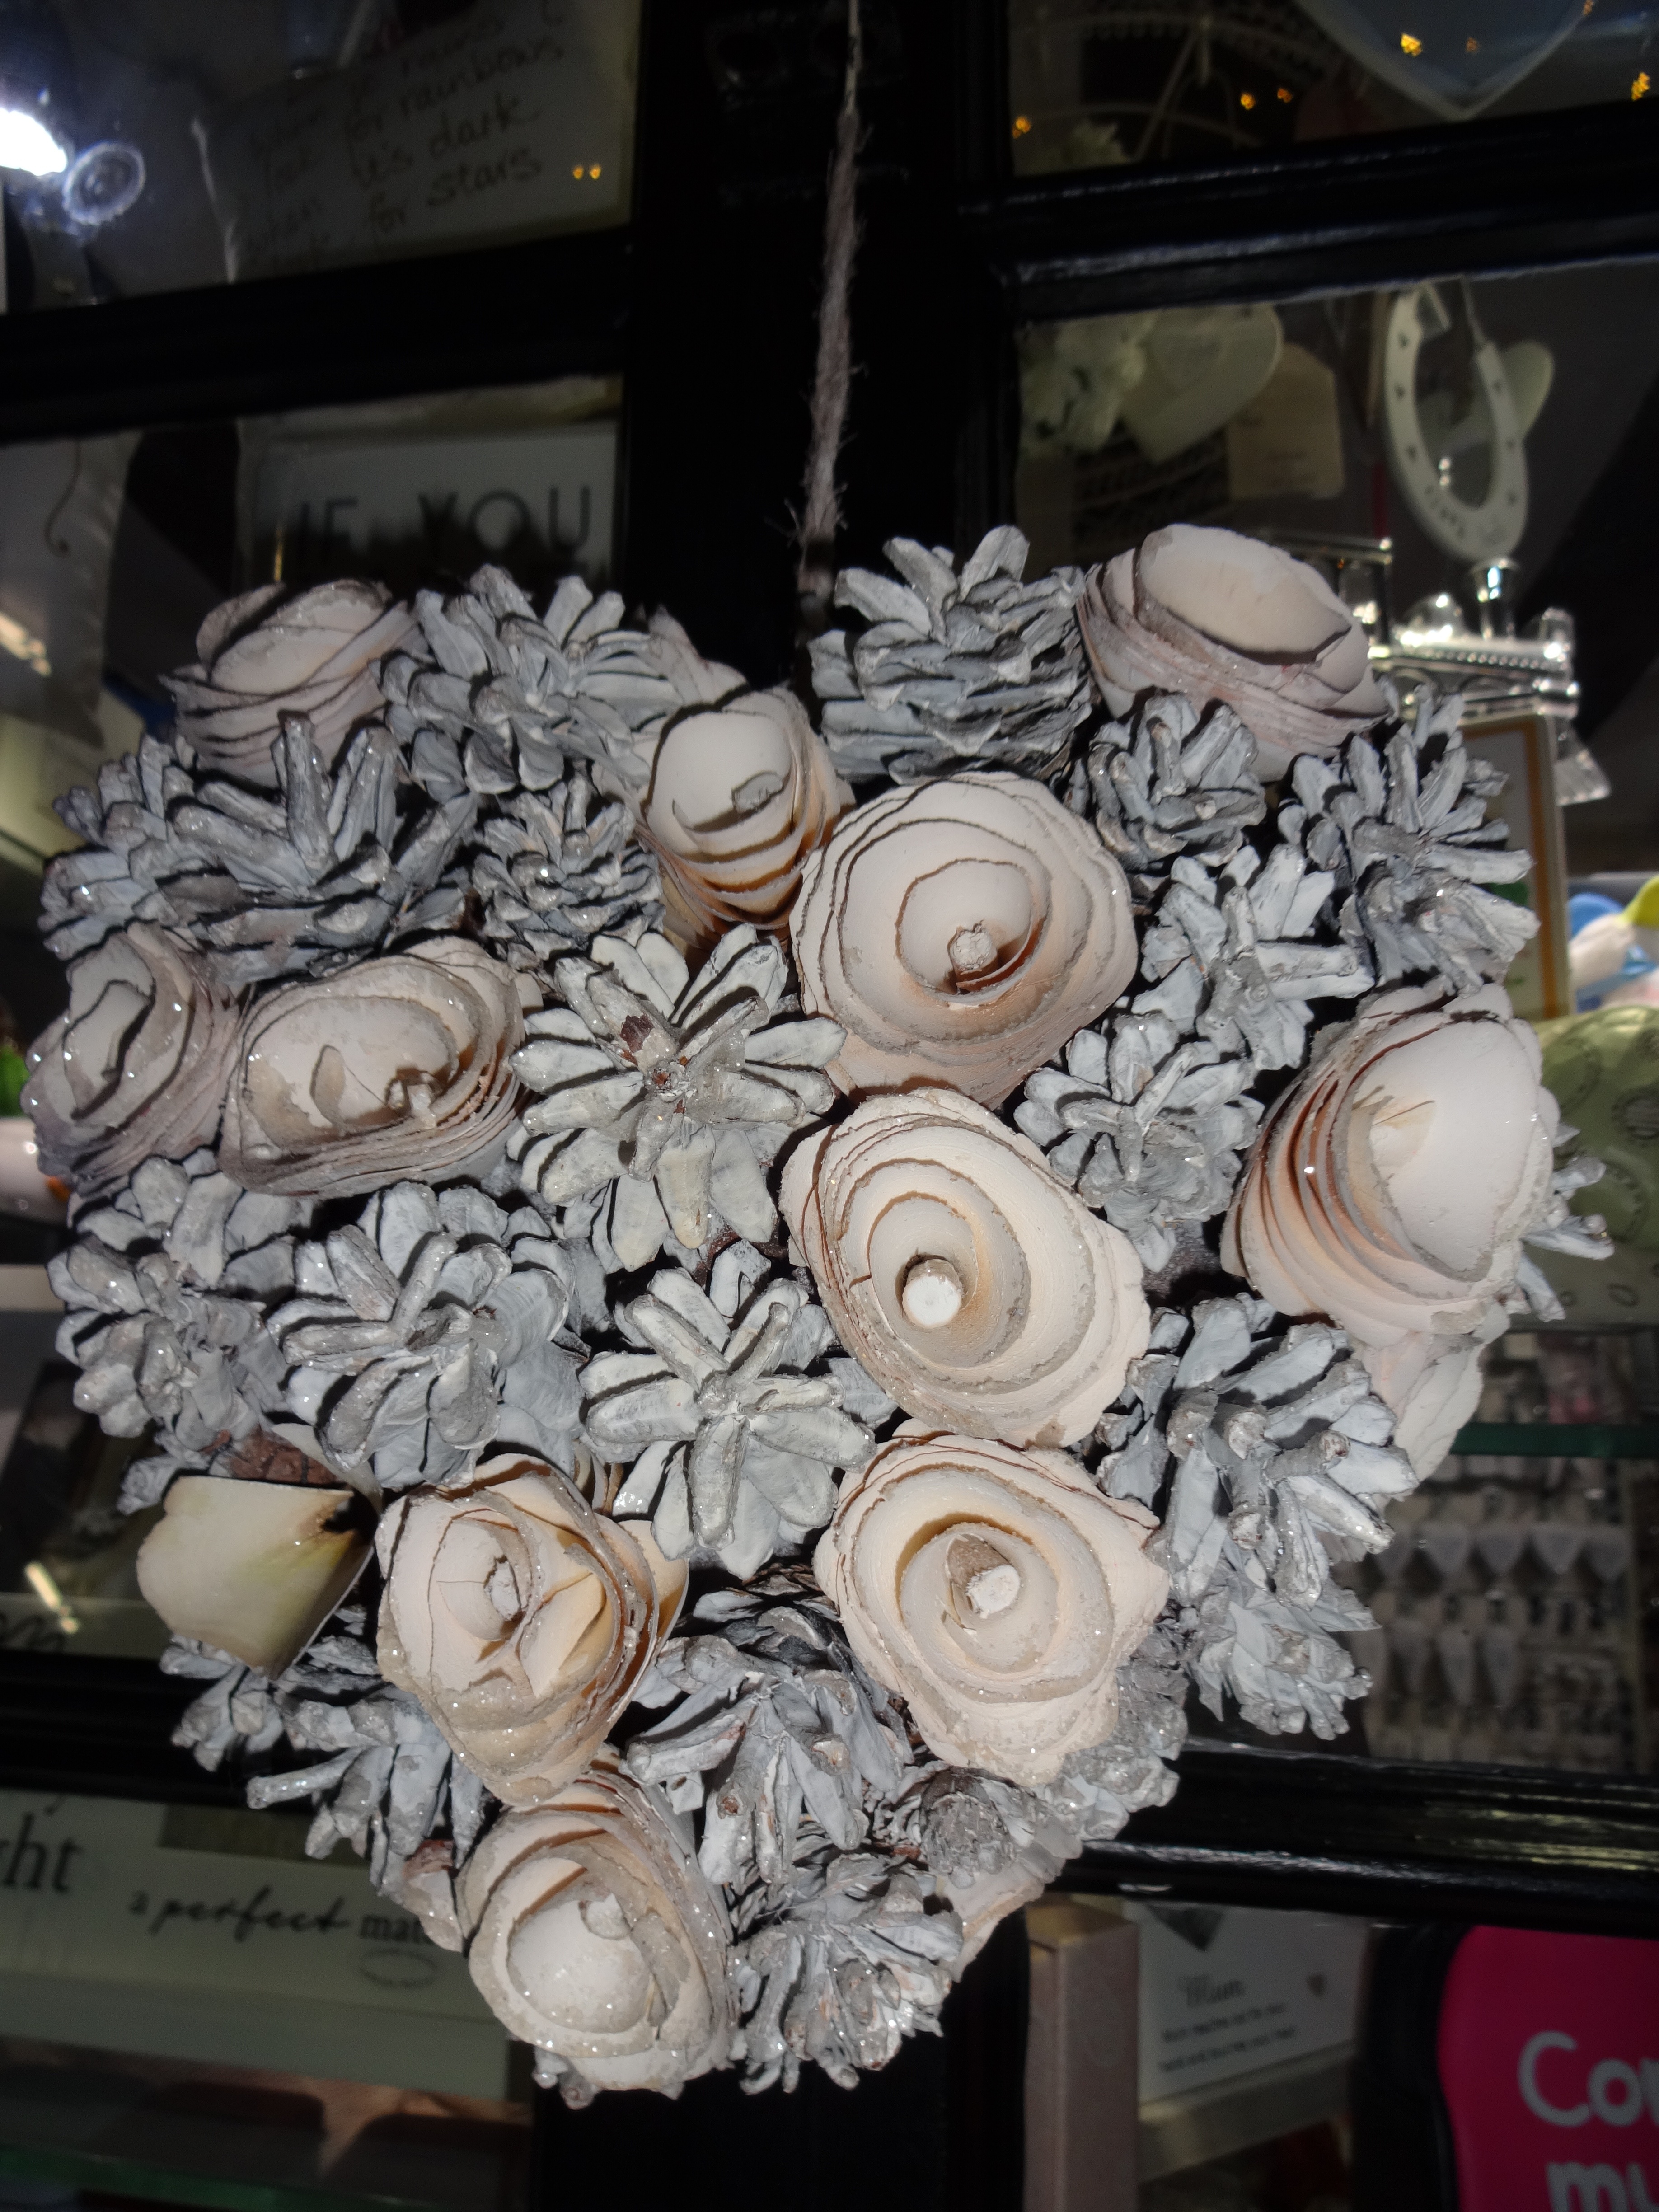
white, flower, art, carving, floristry